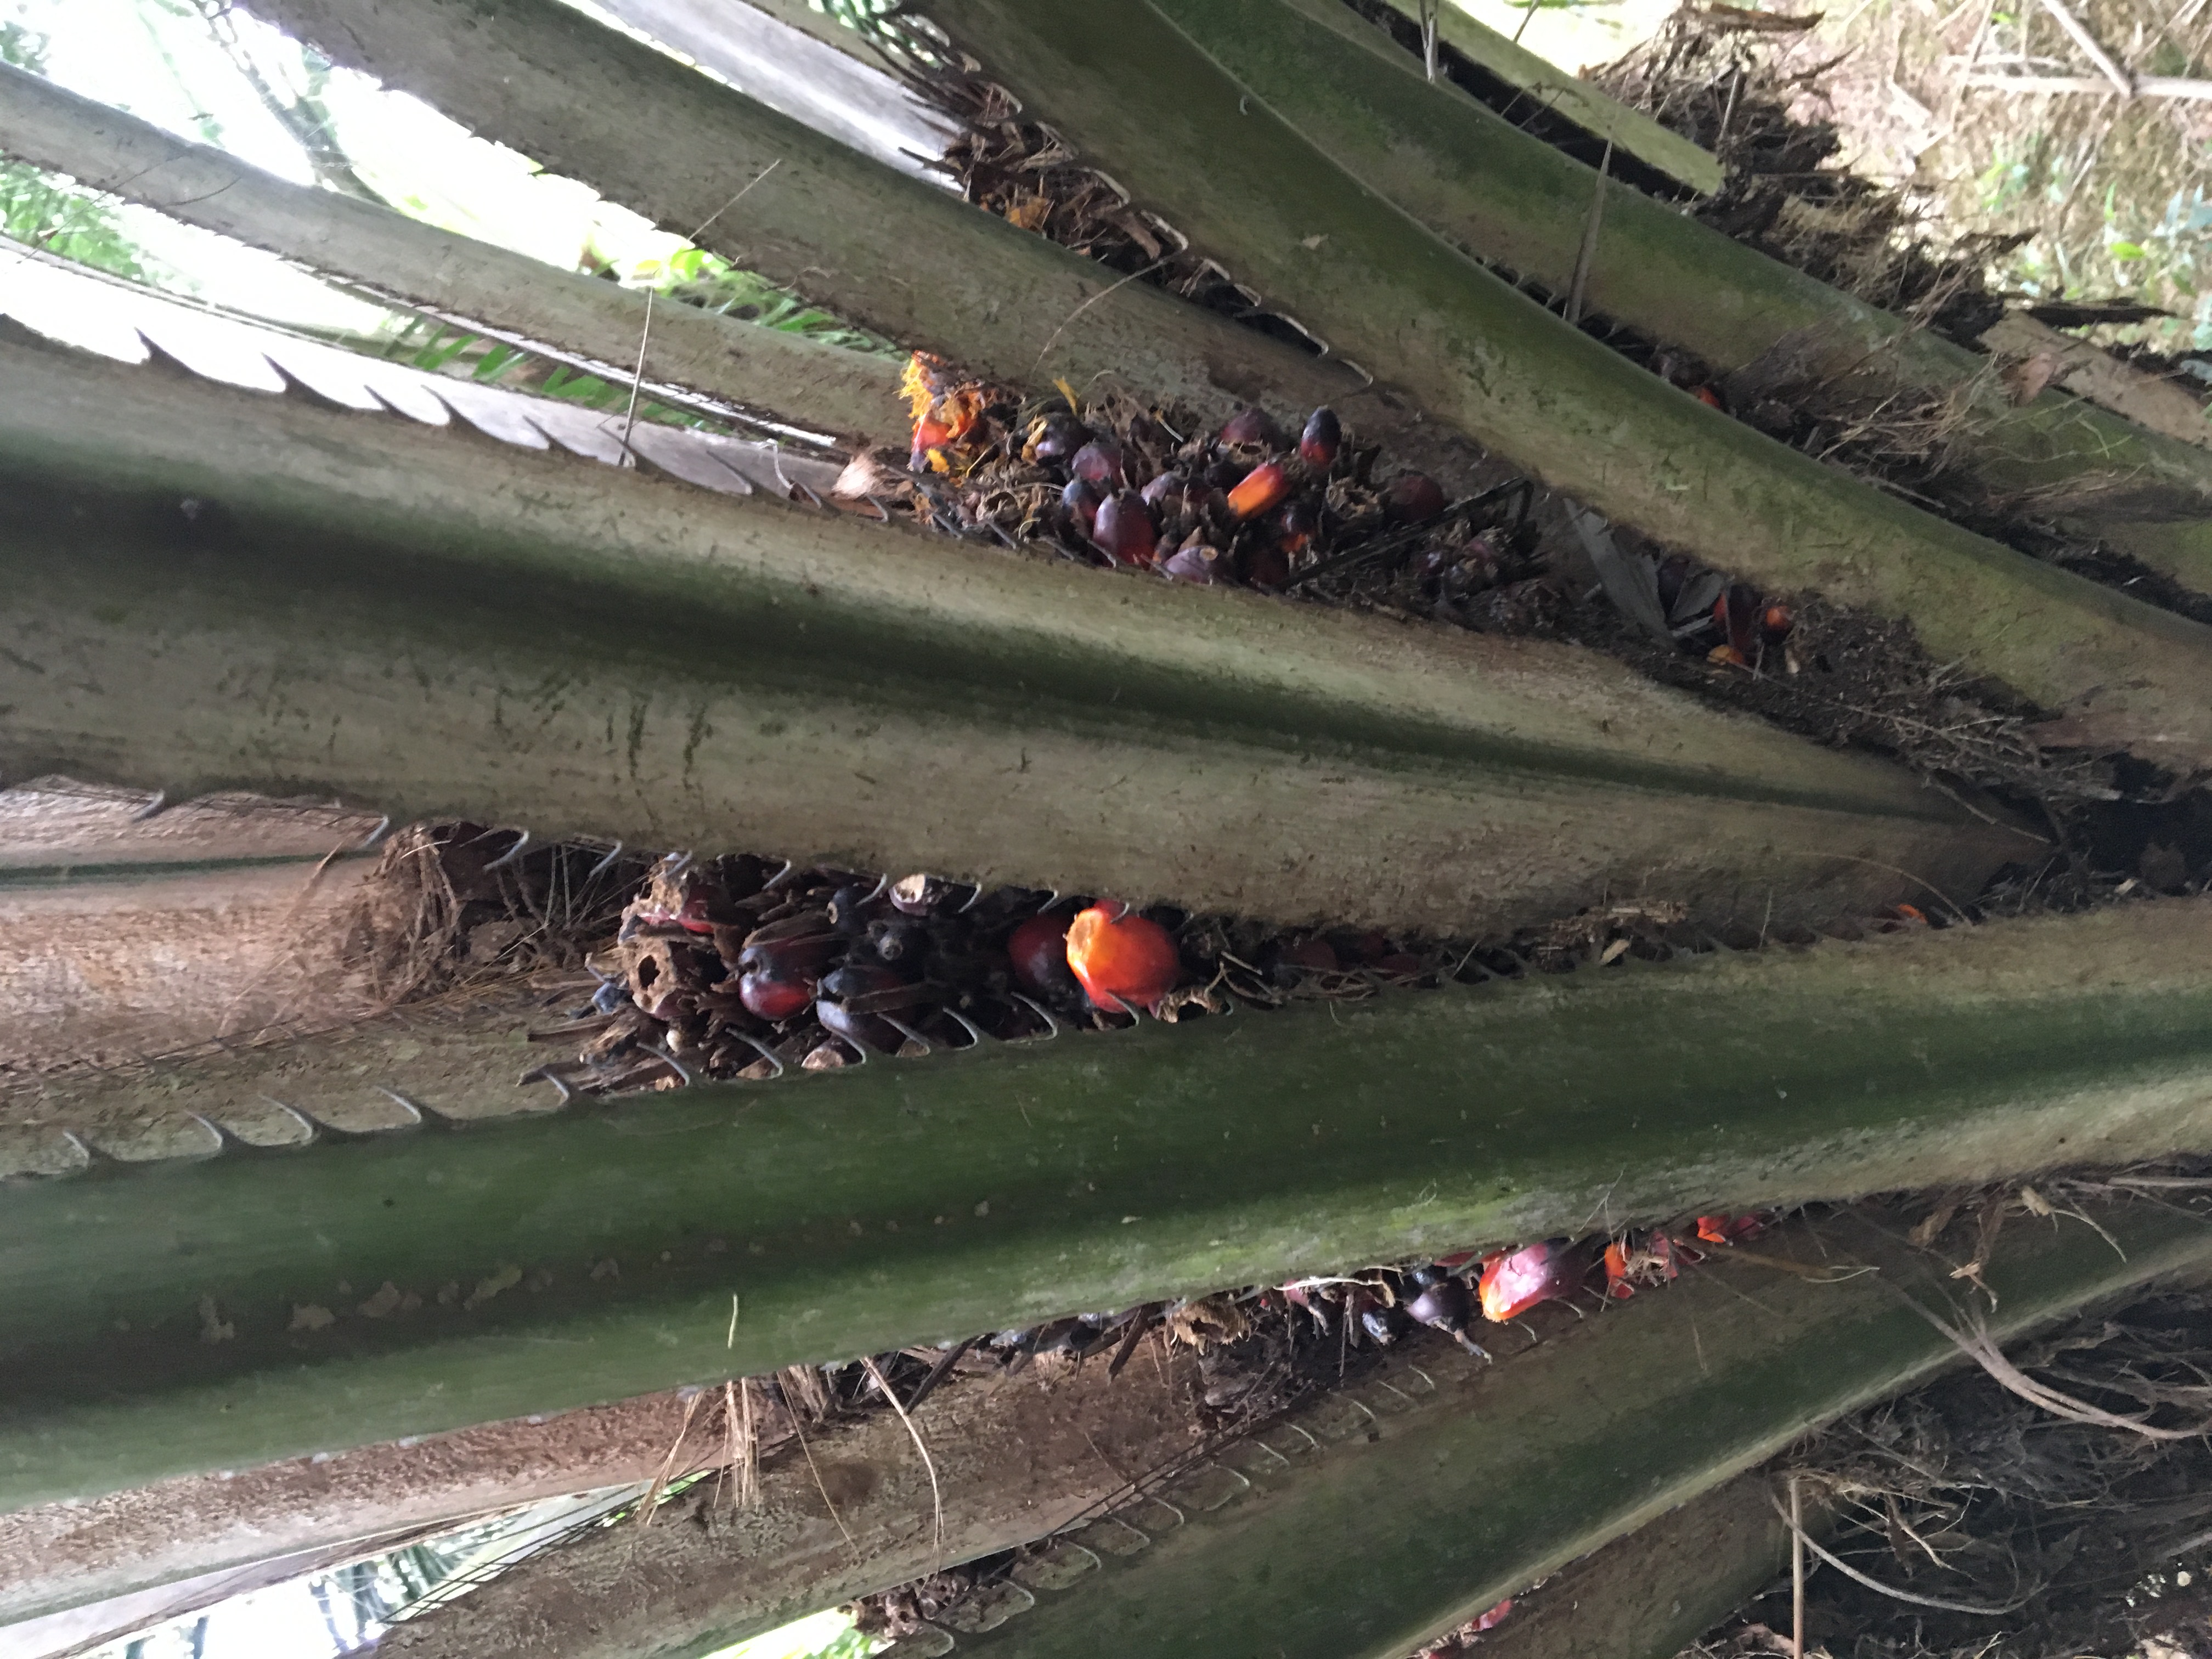
Ripeness: Unripe